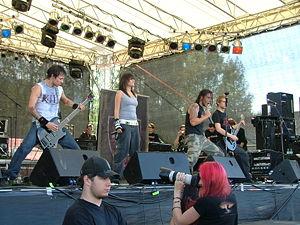
Deadlock est un groupe de death metal mélodique allemand, originaire de Schwarzenfeld, en Bavière. Le groupe publie un premier album intitulé The Arrival en 2002.